Václav Havel

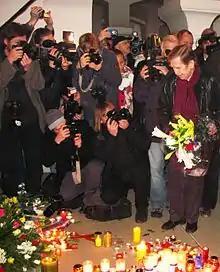
Václav Havel at Velvet Revolution Memorial (Národní Street, Prague) in November 2010

On 29 December 1989, while he was leader of the Civic Forum, Havel became President of Czechoslovakia by a unanimous vote of the Federal Assembly. He had long insisted that he was not interested in politics and had argued that political change in the country should be induced through autonomous civic initiatives rather than through the official institutions. In 1990, soon after his election, Havel was awarded the Prize For Freedom of the Liberal International.